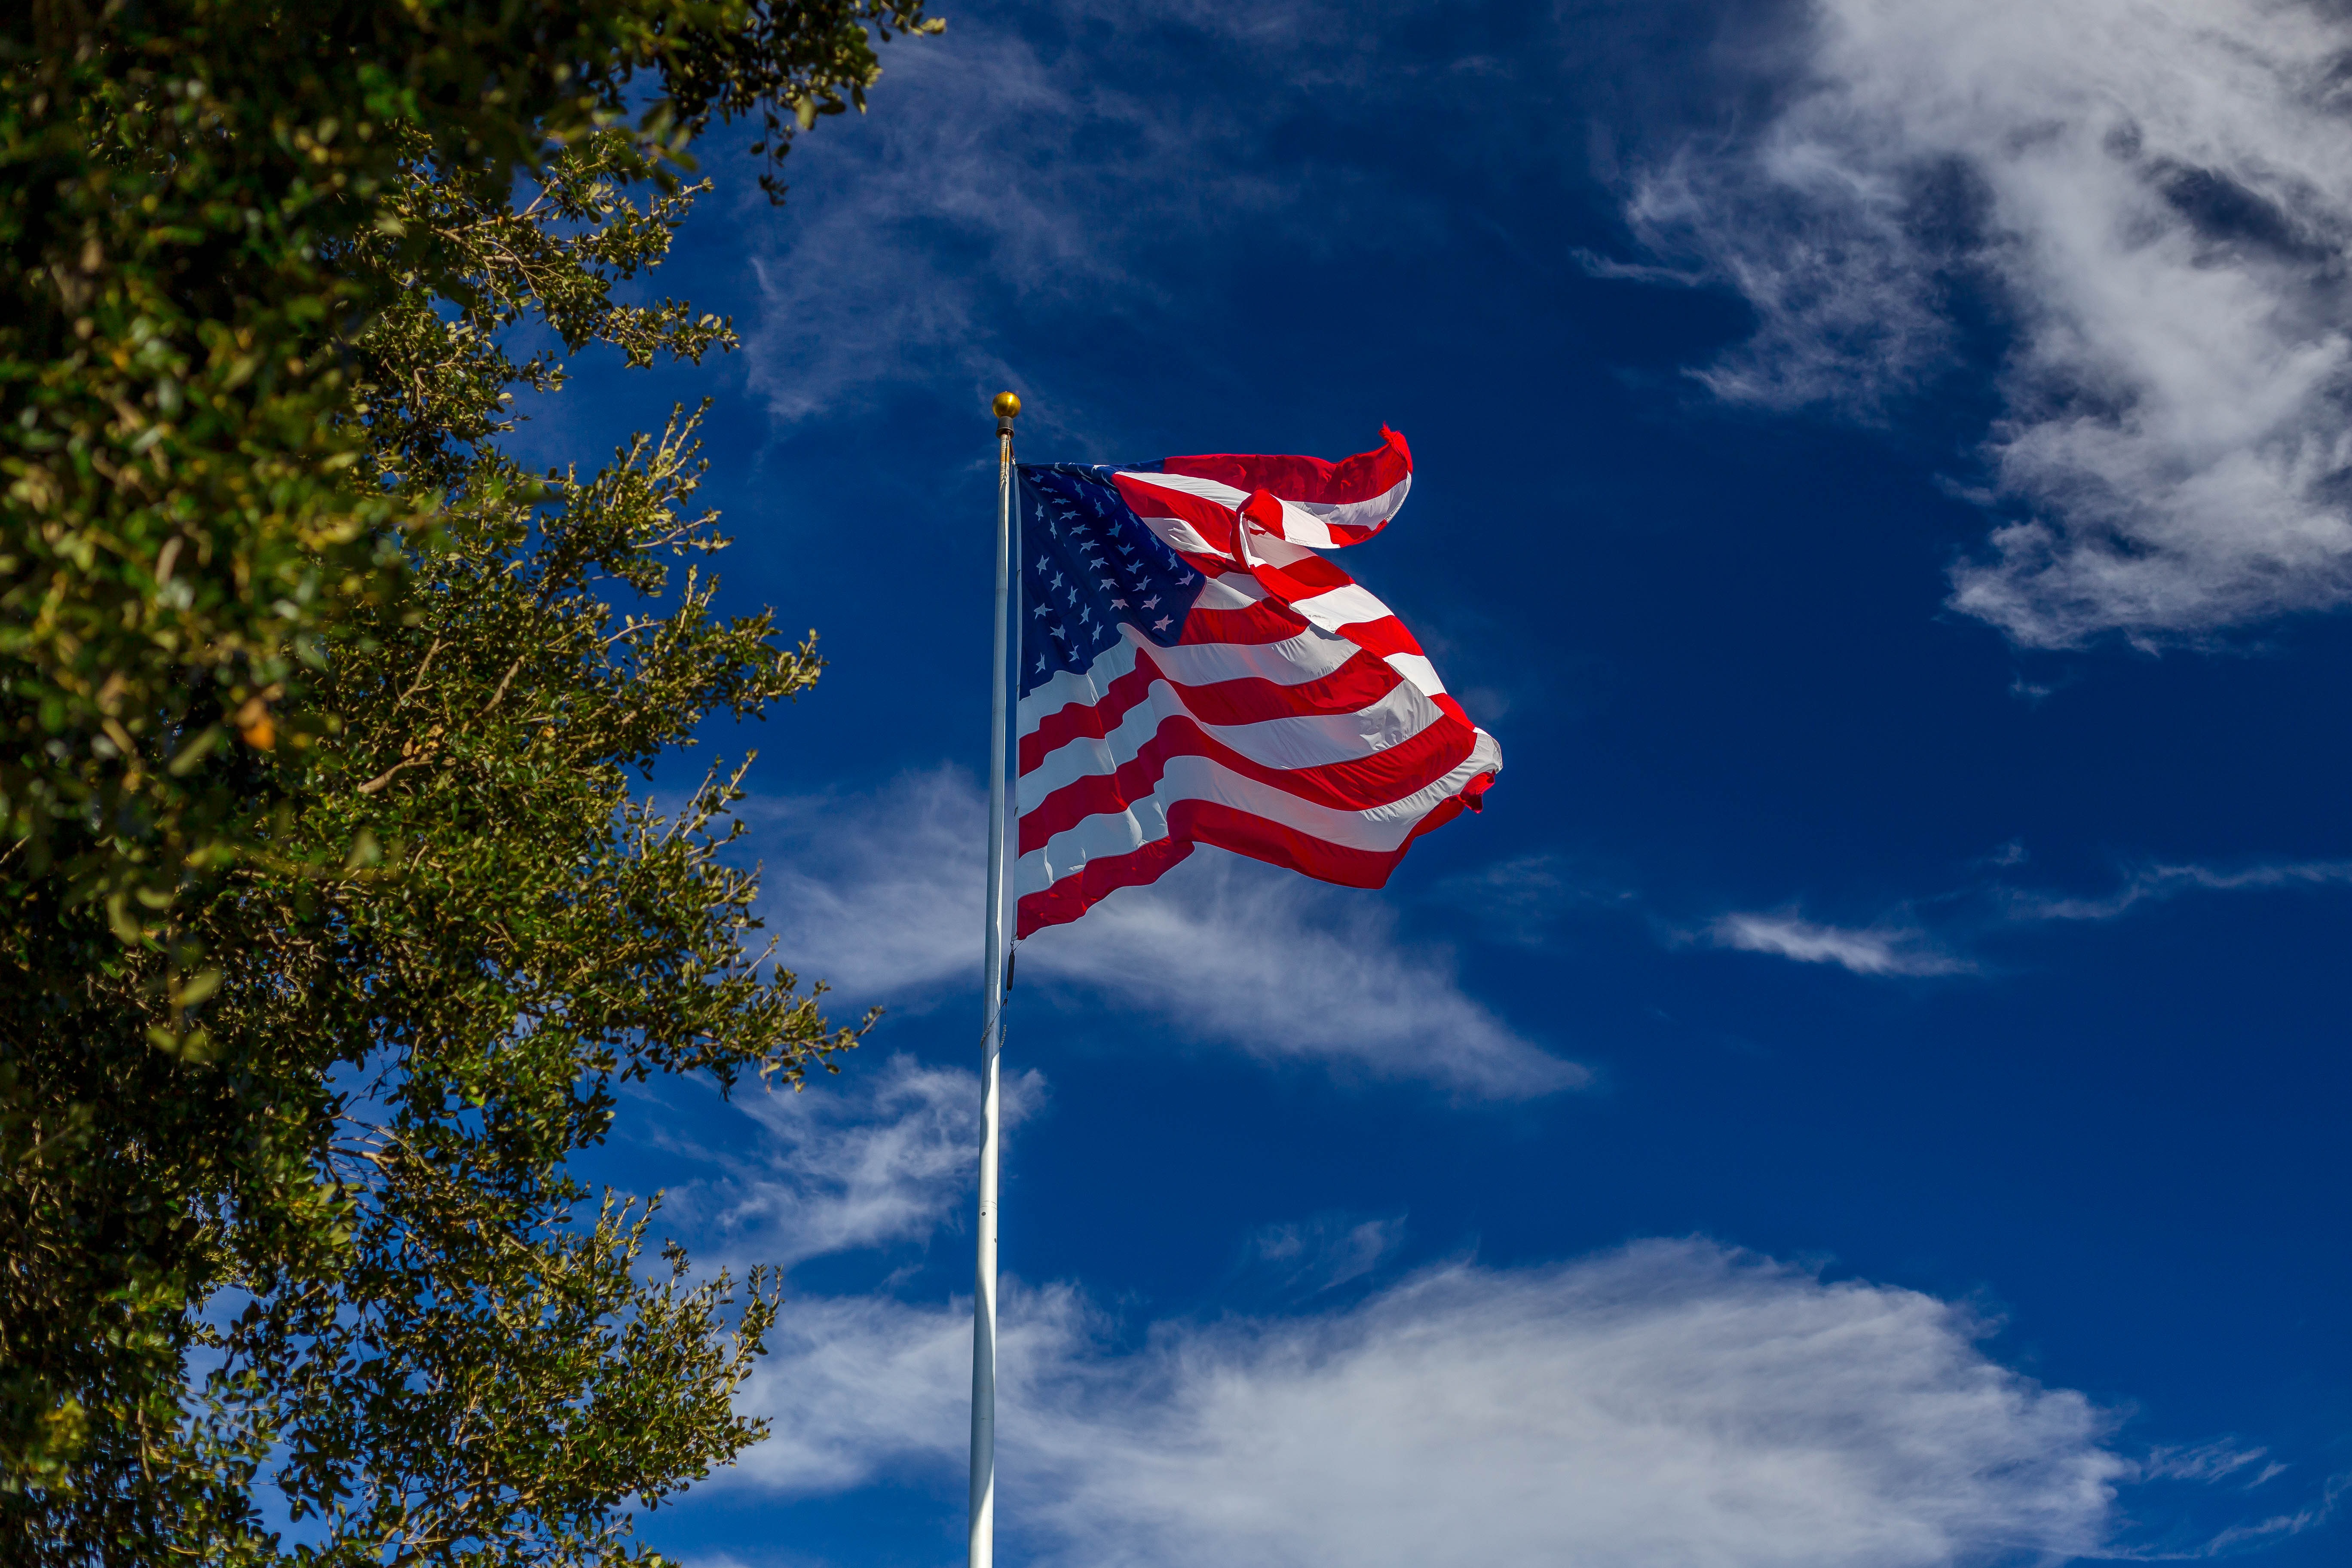
cloud, sky, wind, flag, blue, flag pole, blue sky, american, patriotic, sunny day, flag of the united states